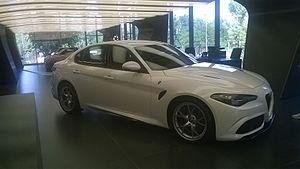
Alfa Romeo est une société de construction d'automobiles italienne fondée le 24 juin 1910 à Milan. Depuis 1986, ce constructeur automobile fait partie du groupe Fiat SpA et constitue depuis février 2007 une division de Fiat Group Automobiles SpA qui regroupe toutes les marques automobiles du groupe Fiat Chrysler Automobiles. Il était auparavant la propriété de l'État italien, à travers sa holding publique IRI, de 1933 à 1986.